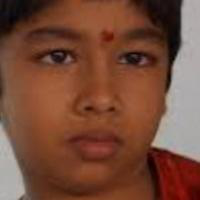
Age group: age 11-20